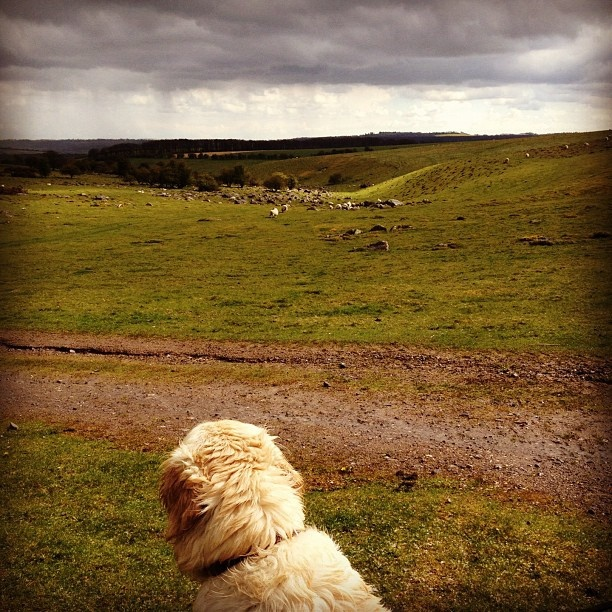
A very cute dog in a big grassy field.
A dog watches the sheep on the field.
A sheep dog watching over a flock of sheep in a grassy knoll.
A dog looks out on a herd of sheep on a cloudy day.
A dog is looking out on the hill side.